California Western Railroad

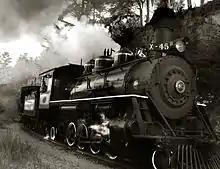

Beginning April 11, 2013, the railroad was in a crisis following the partial collapse of Tunnel No. 1 which buried nearly of its of track under rocks and soil, the third major collapse in the over 100-year-old tunnel's history. Without sufficient cash reserves to finance the excavation the railroad announced a fundraising campaign on June 7, selling lifetime passes and seeking private donations to meet a goal set at $300,000, the estimated cost to remove the blockage and repair the tunnel walls. The announcement explicitly stated that if some manner of external funding was not secured it would have no option but to cease operations permanently. On June 19, Save the Redwoods League announced an offer to pay the amount required to meet the fundraising goal in exchange for a conservation easement along the track's right-of-way. The acceptance of the offer allowed the railroad to resume full service in August 2013.